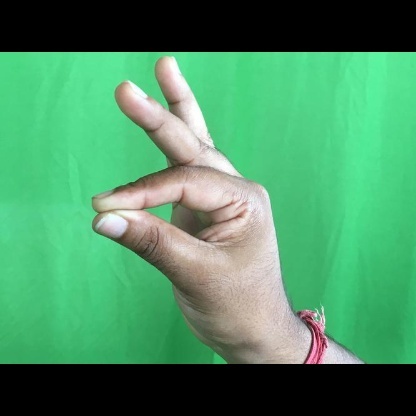
Mudra: Hamsasyam